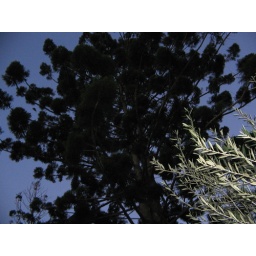
this big pine tree is full of noisy birds in the evening